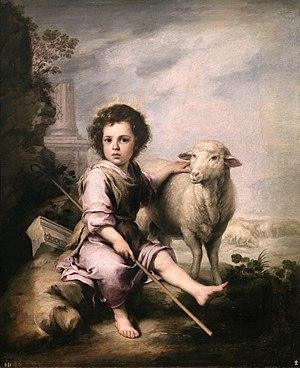
Historiquement, Jusqu'au milieu du XIXᵉ siècle, le textile reste l'activité de fabrication la plus importante d'Europe occidentale et jusqu'au milieu du XVIIIᵉ siècle, la laine et son principal dérivé, le drap, sont la principale activité textile. Il faut distinguer le tissu de laine, étoffe tissée, de types d'étoffes non tissées comme le feutre ou le tricot, autres utilisations communes de la laine. La laine était aussi abondamment utilisée, simplement nettoyée pour le matelassage et le rembourrage.